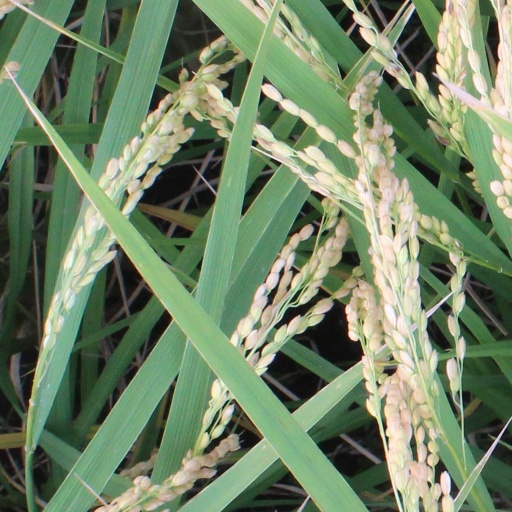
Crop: rice